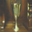
Label: cup